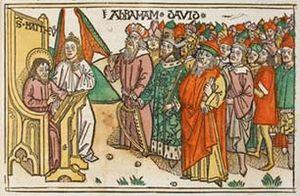
Anton Koberger est un orfèvre, imprimeur, éditeur et libraire de détail allemand, qui imprime et fait graver, puis publie La Chronique de Nuremberg, l'un des incunables les plus fameux.